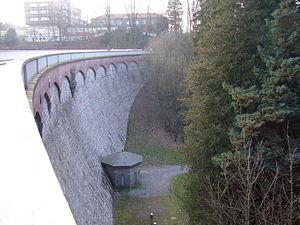
Le barrage de l’Eschbachtal est le plus ancien barrage-réservoir d’eau potable d’Allemagne. Il alimente la ville de Remscheid en Rhénanie-du-Nord-Westphalie. Cet ouvrage pionnier permit à l'ingénieur Intze d'éprouver sa théorie des ouvrages poids ; il fut aussi, dès son inauguration en 1891, un pas important dans l'expansion économique de cette ville de Rhénanie.